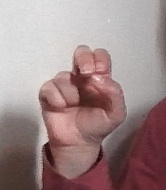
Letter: gaaf